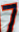
Number: 7